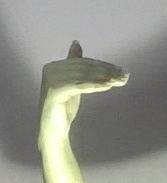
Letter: khaa